Halal

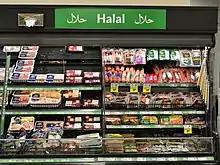
Halal meat section at a grocery store in Richmond Hill, Ontario, Canada

Muslims believe in what they see as the ethical treatment of animals. Halal practices align with this philosophy by promoting kindness, compassion, and humane treatment throughout the entire lifecycle of the animal. The emphasis on swift and painless slaughter respects the animal's dignity and minimizes suffering.